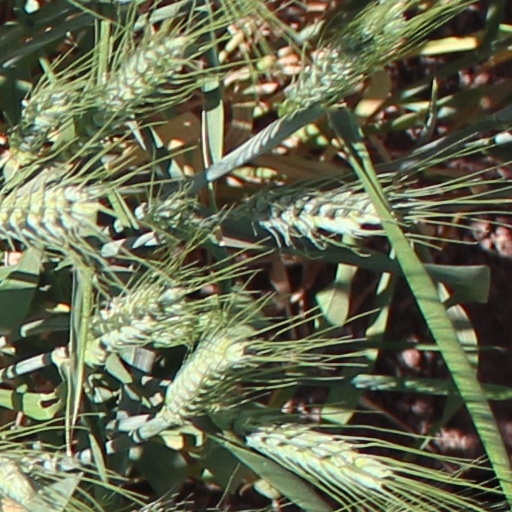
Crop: wheat